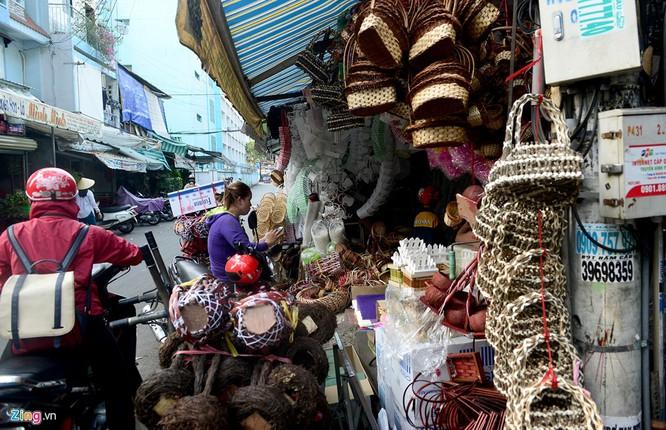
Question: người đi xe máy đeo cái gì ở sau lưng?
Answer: người đi xe máy đeo cái cặp ở sau lưng